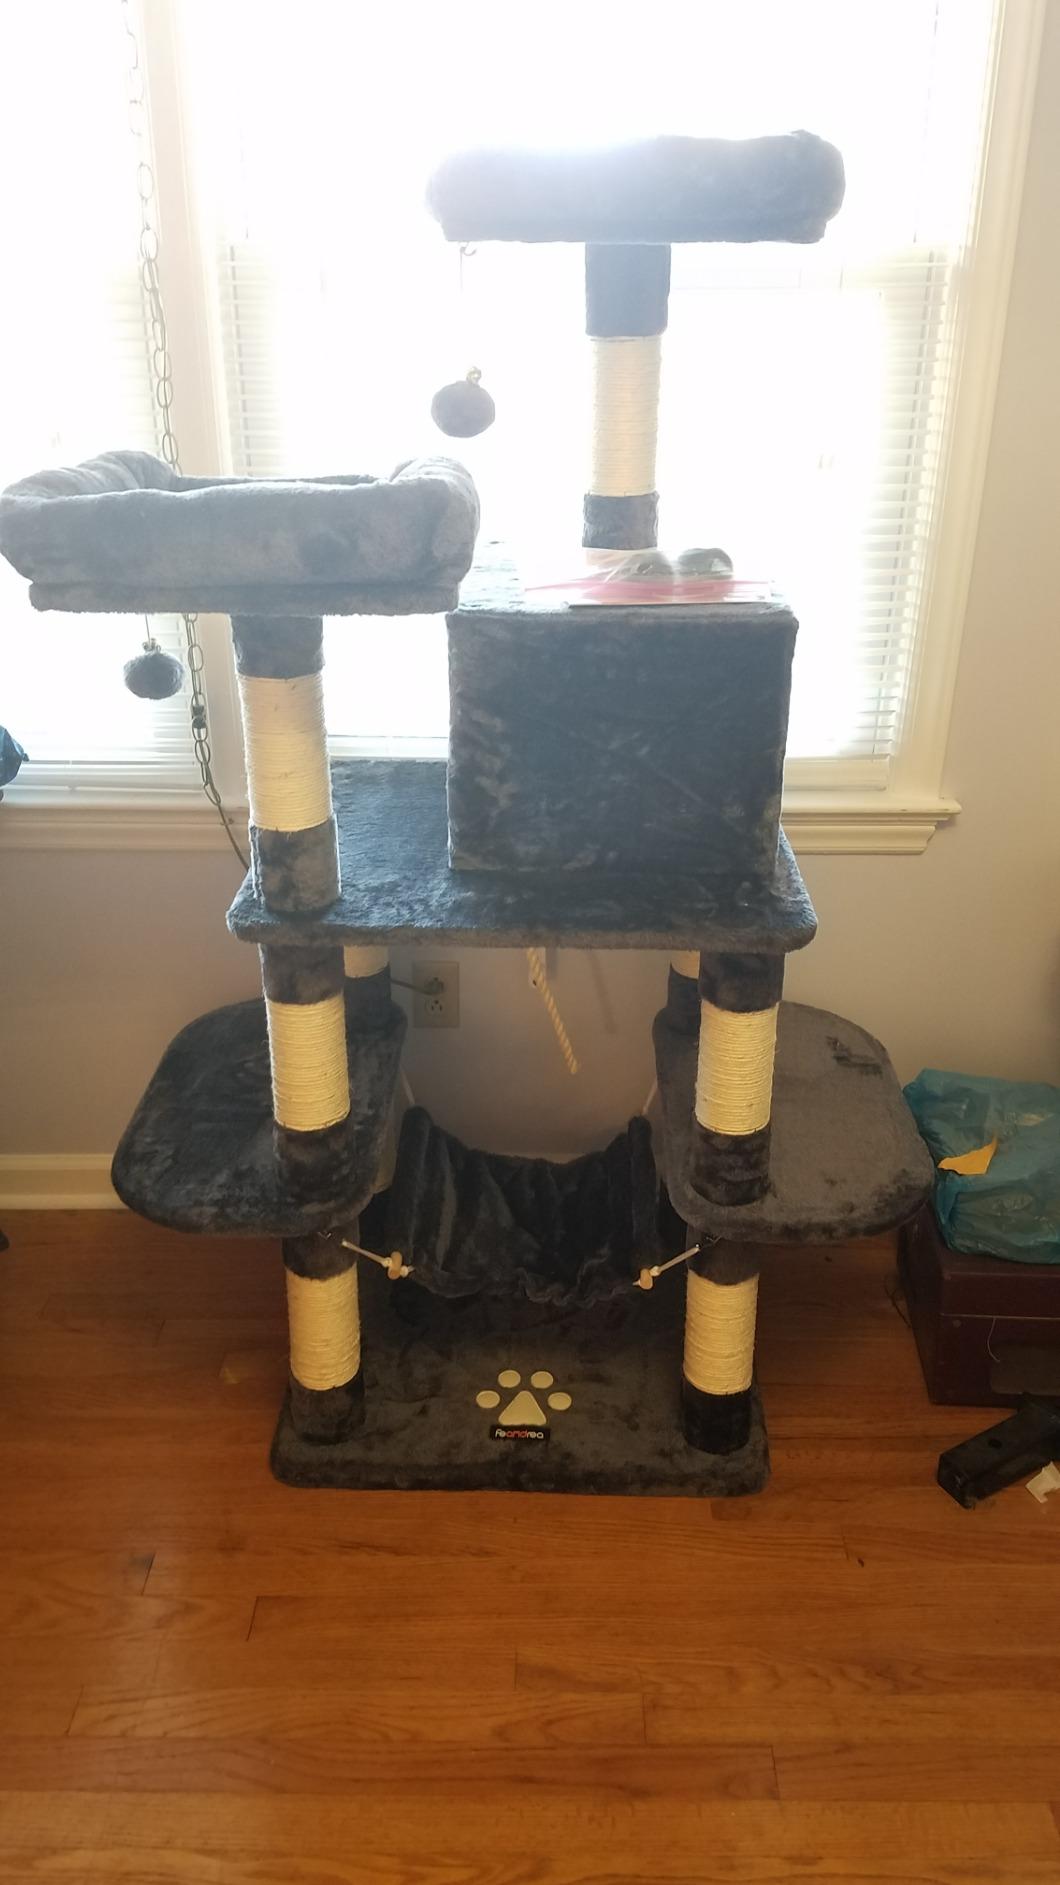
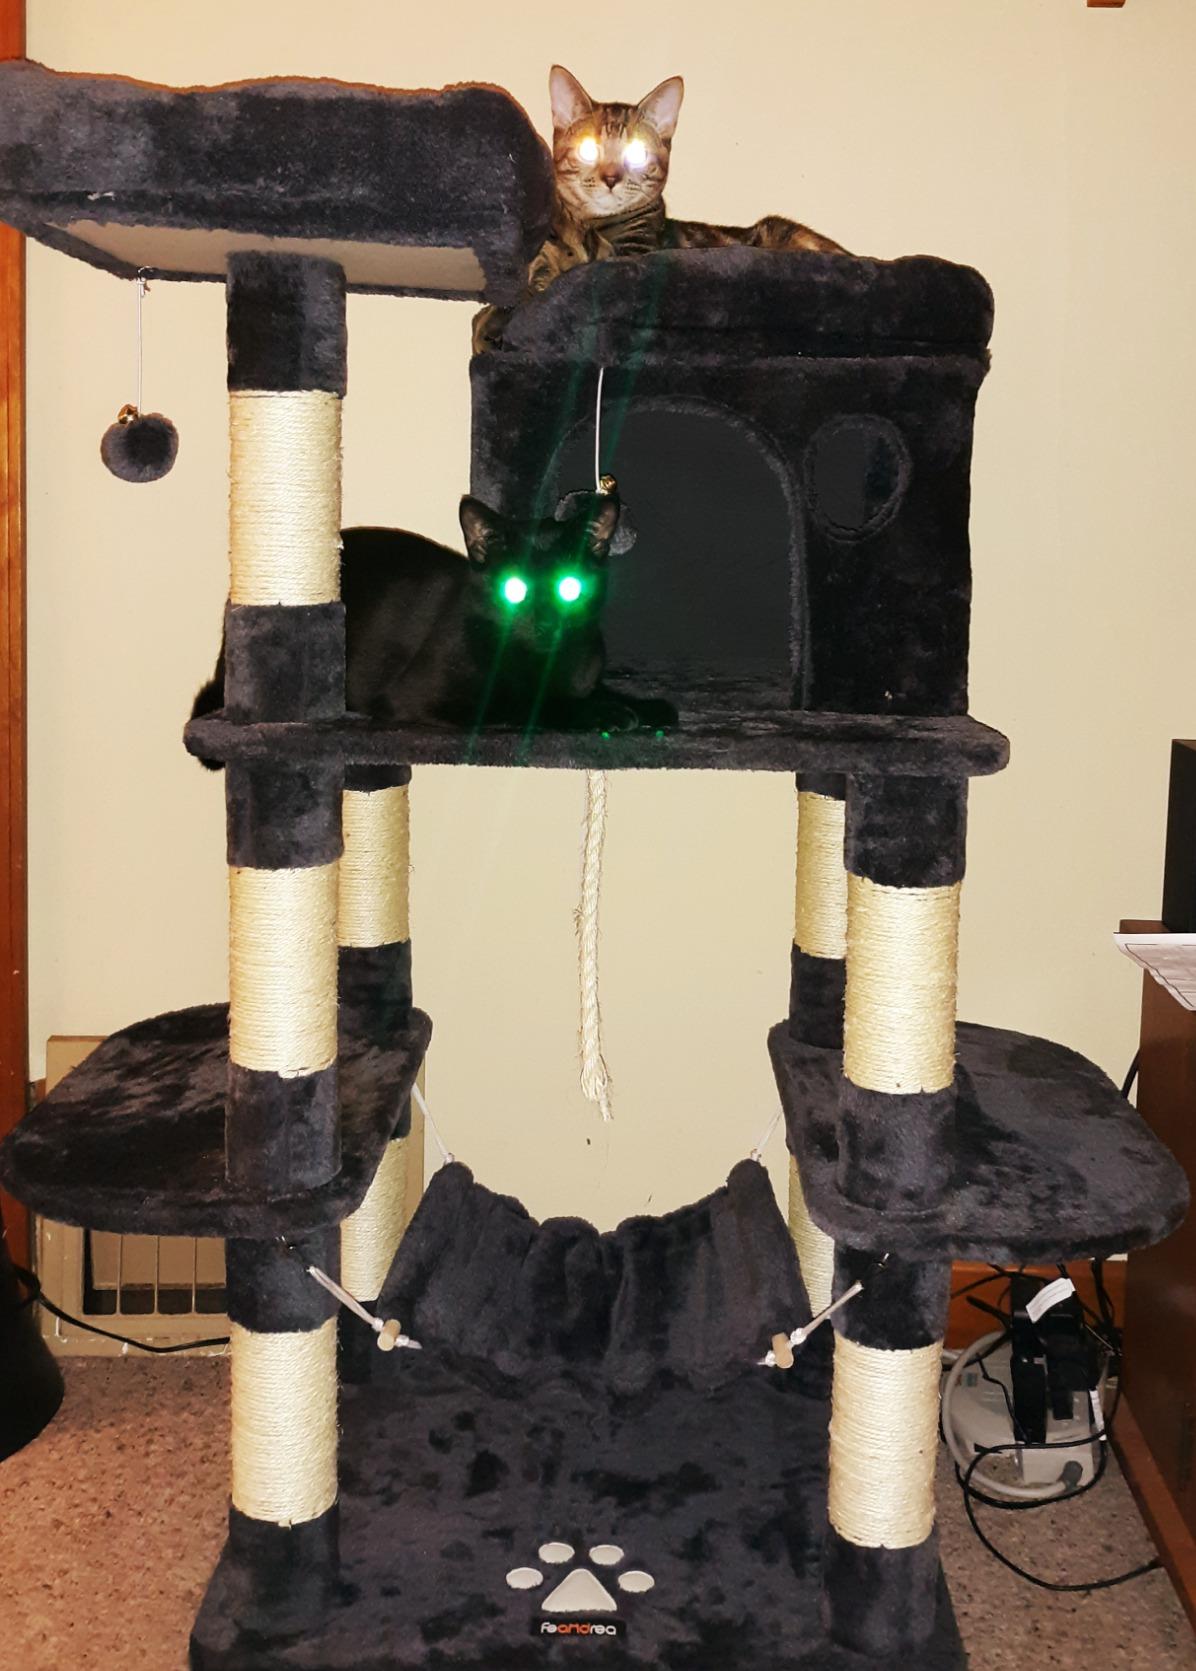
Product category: items_cat tree
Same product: yes